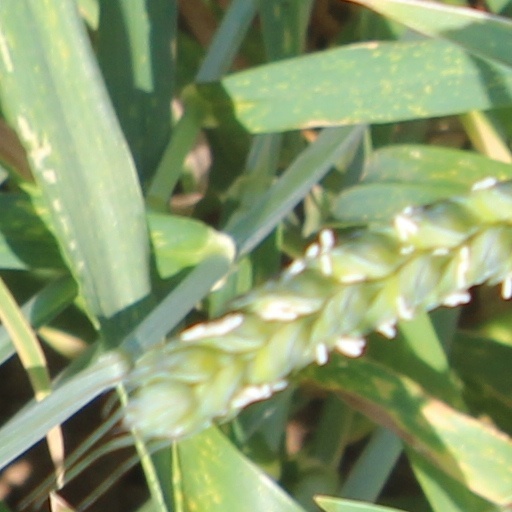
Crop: wheat